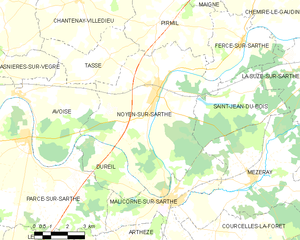
Carte des communes françaises